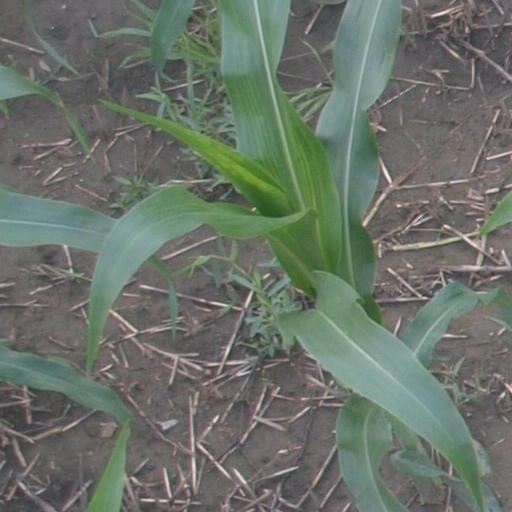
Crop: maize; corn